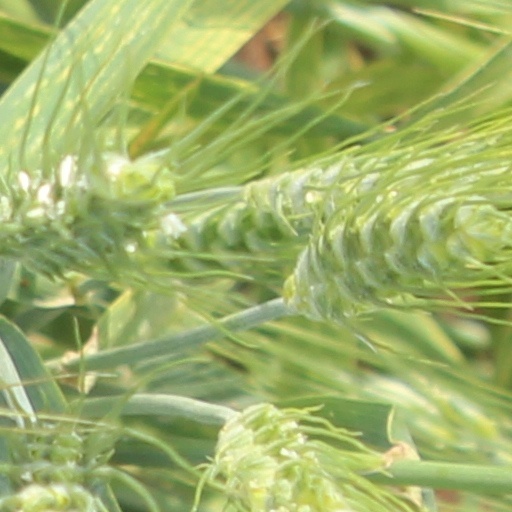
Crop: wheat